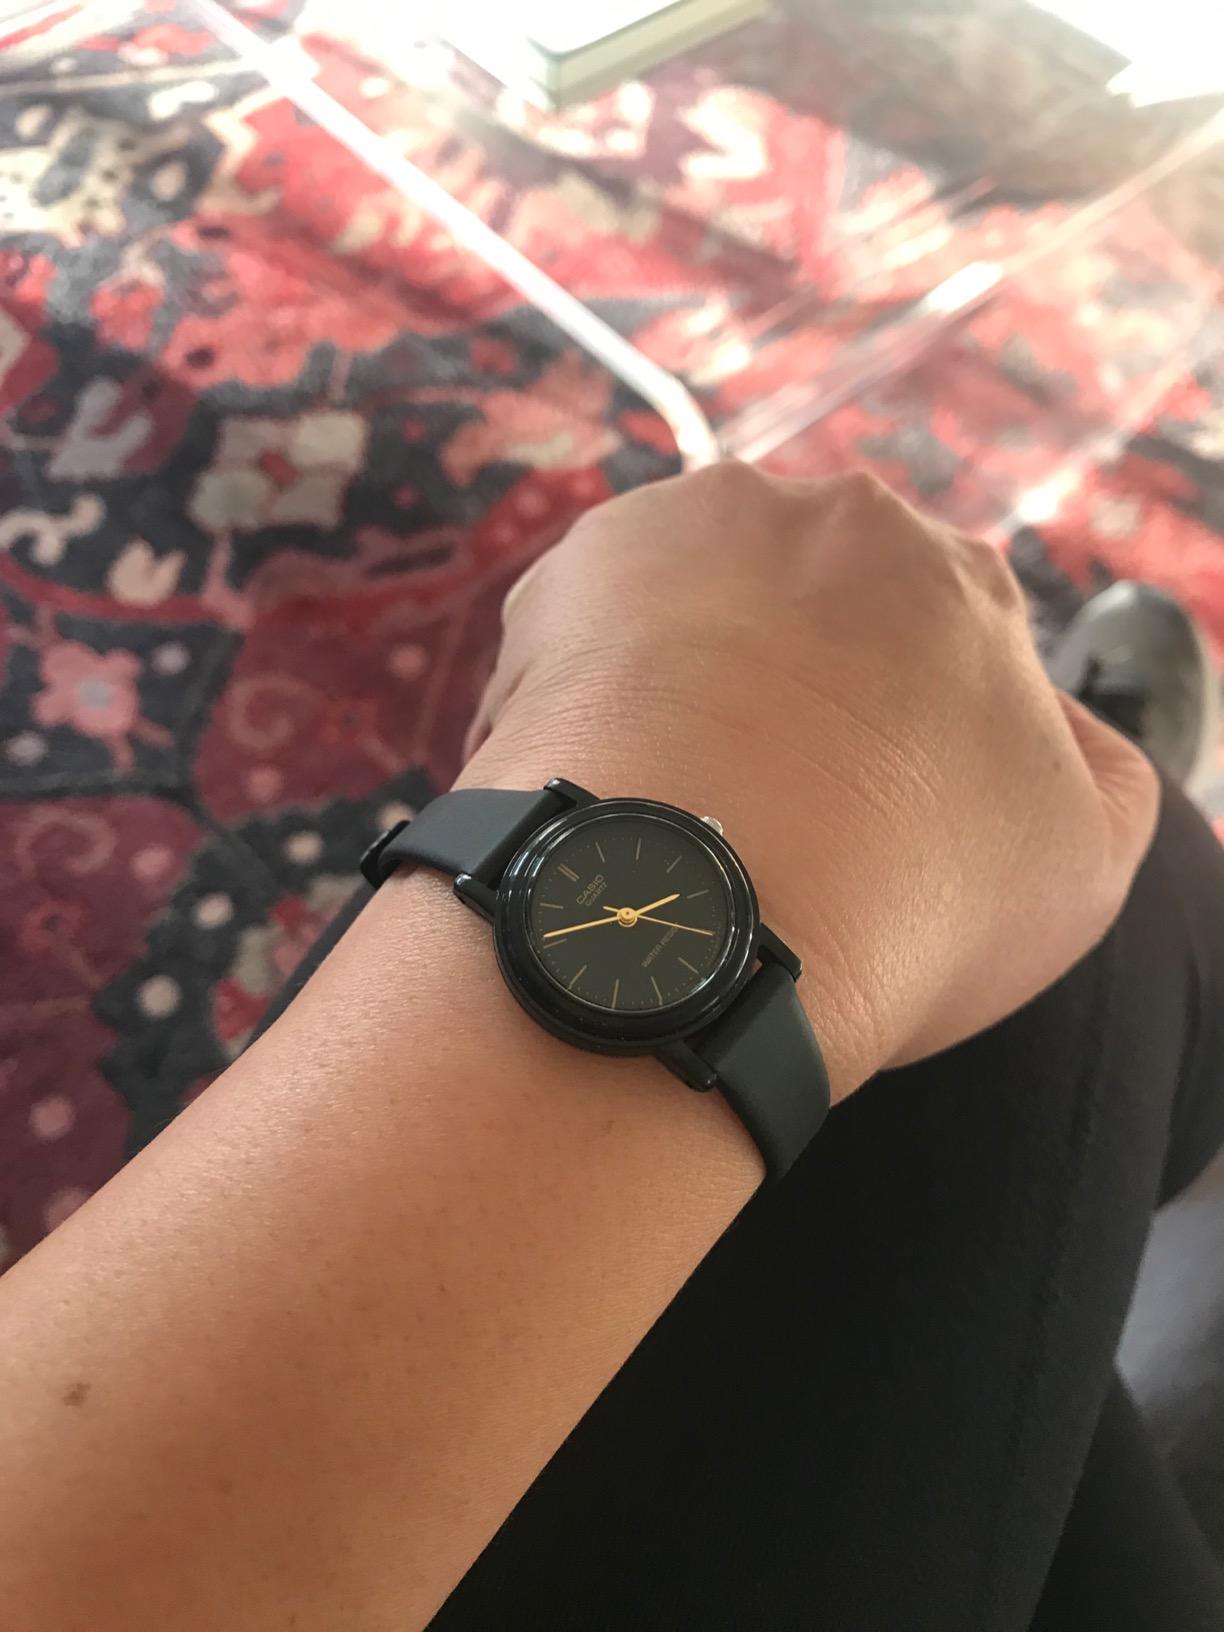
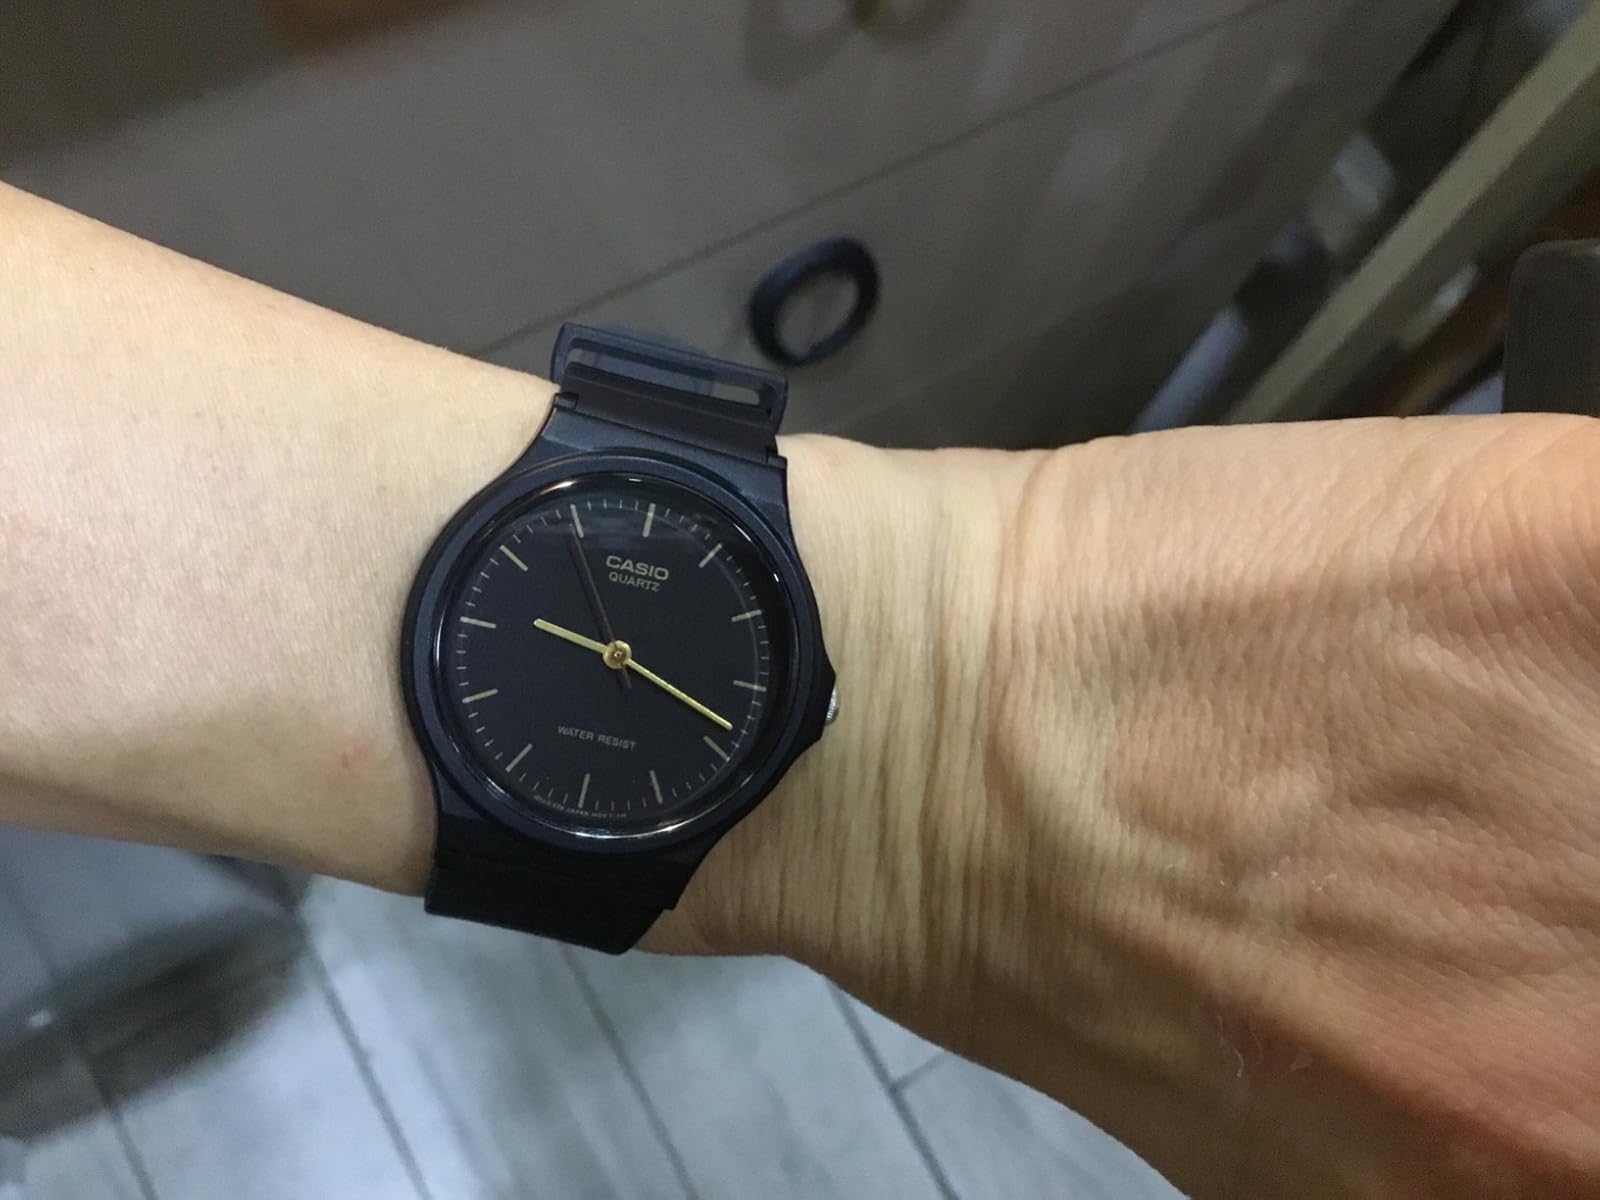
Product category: accessories_watch
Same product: no